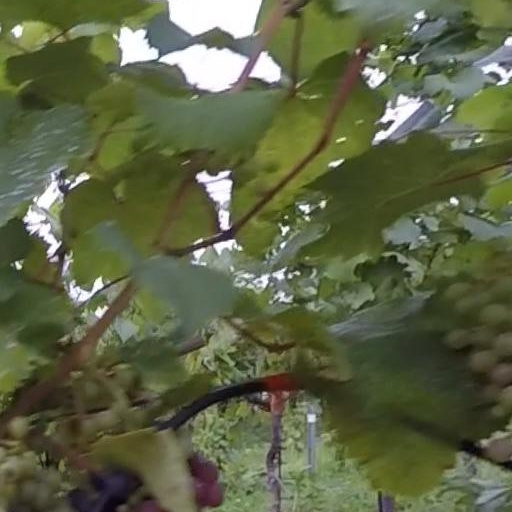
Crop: grape